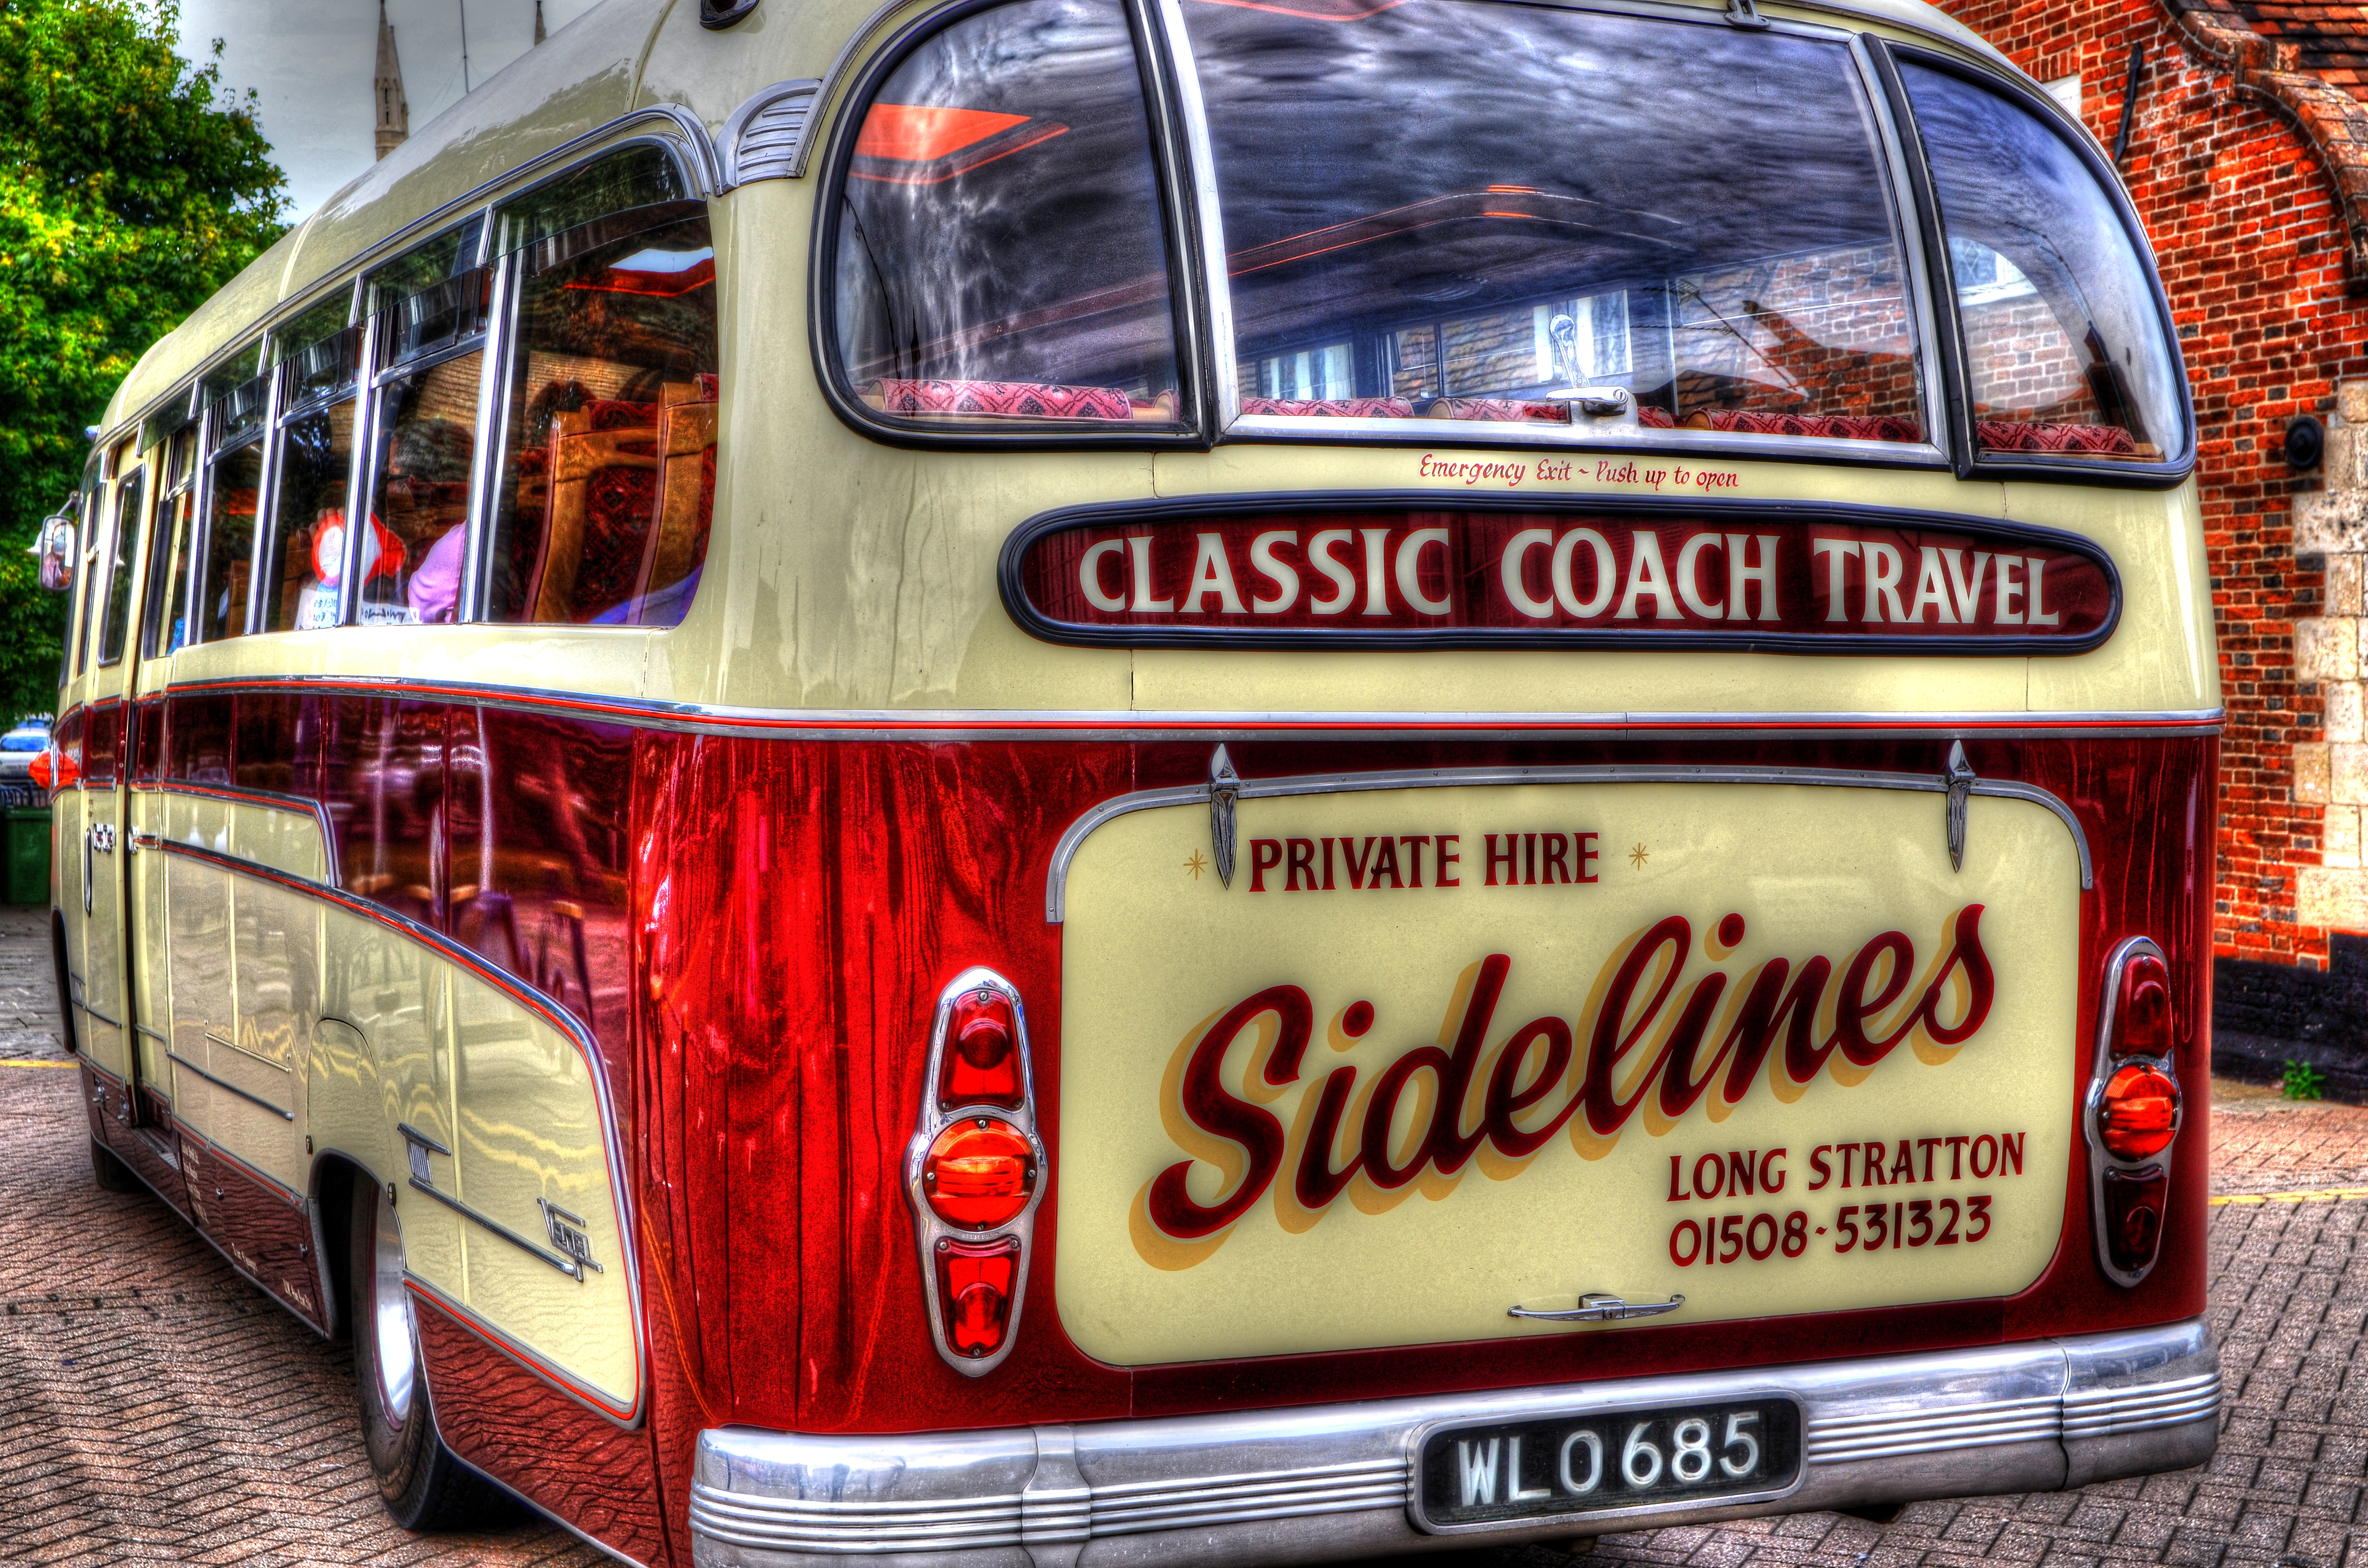
car, van, travel, transport, vehicle, nikon, public transport, motor vehicle, bus, hdr, luxury, super, classic, photomatix, flickrfriday, d7000, 2010, coach, minibus, vega, bedford, greatyarmouth, frozenintime, antique car, land vehicle, automobile make